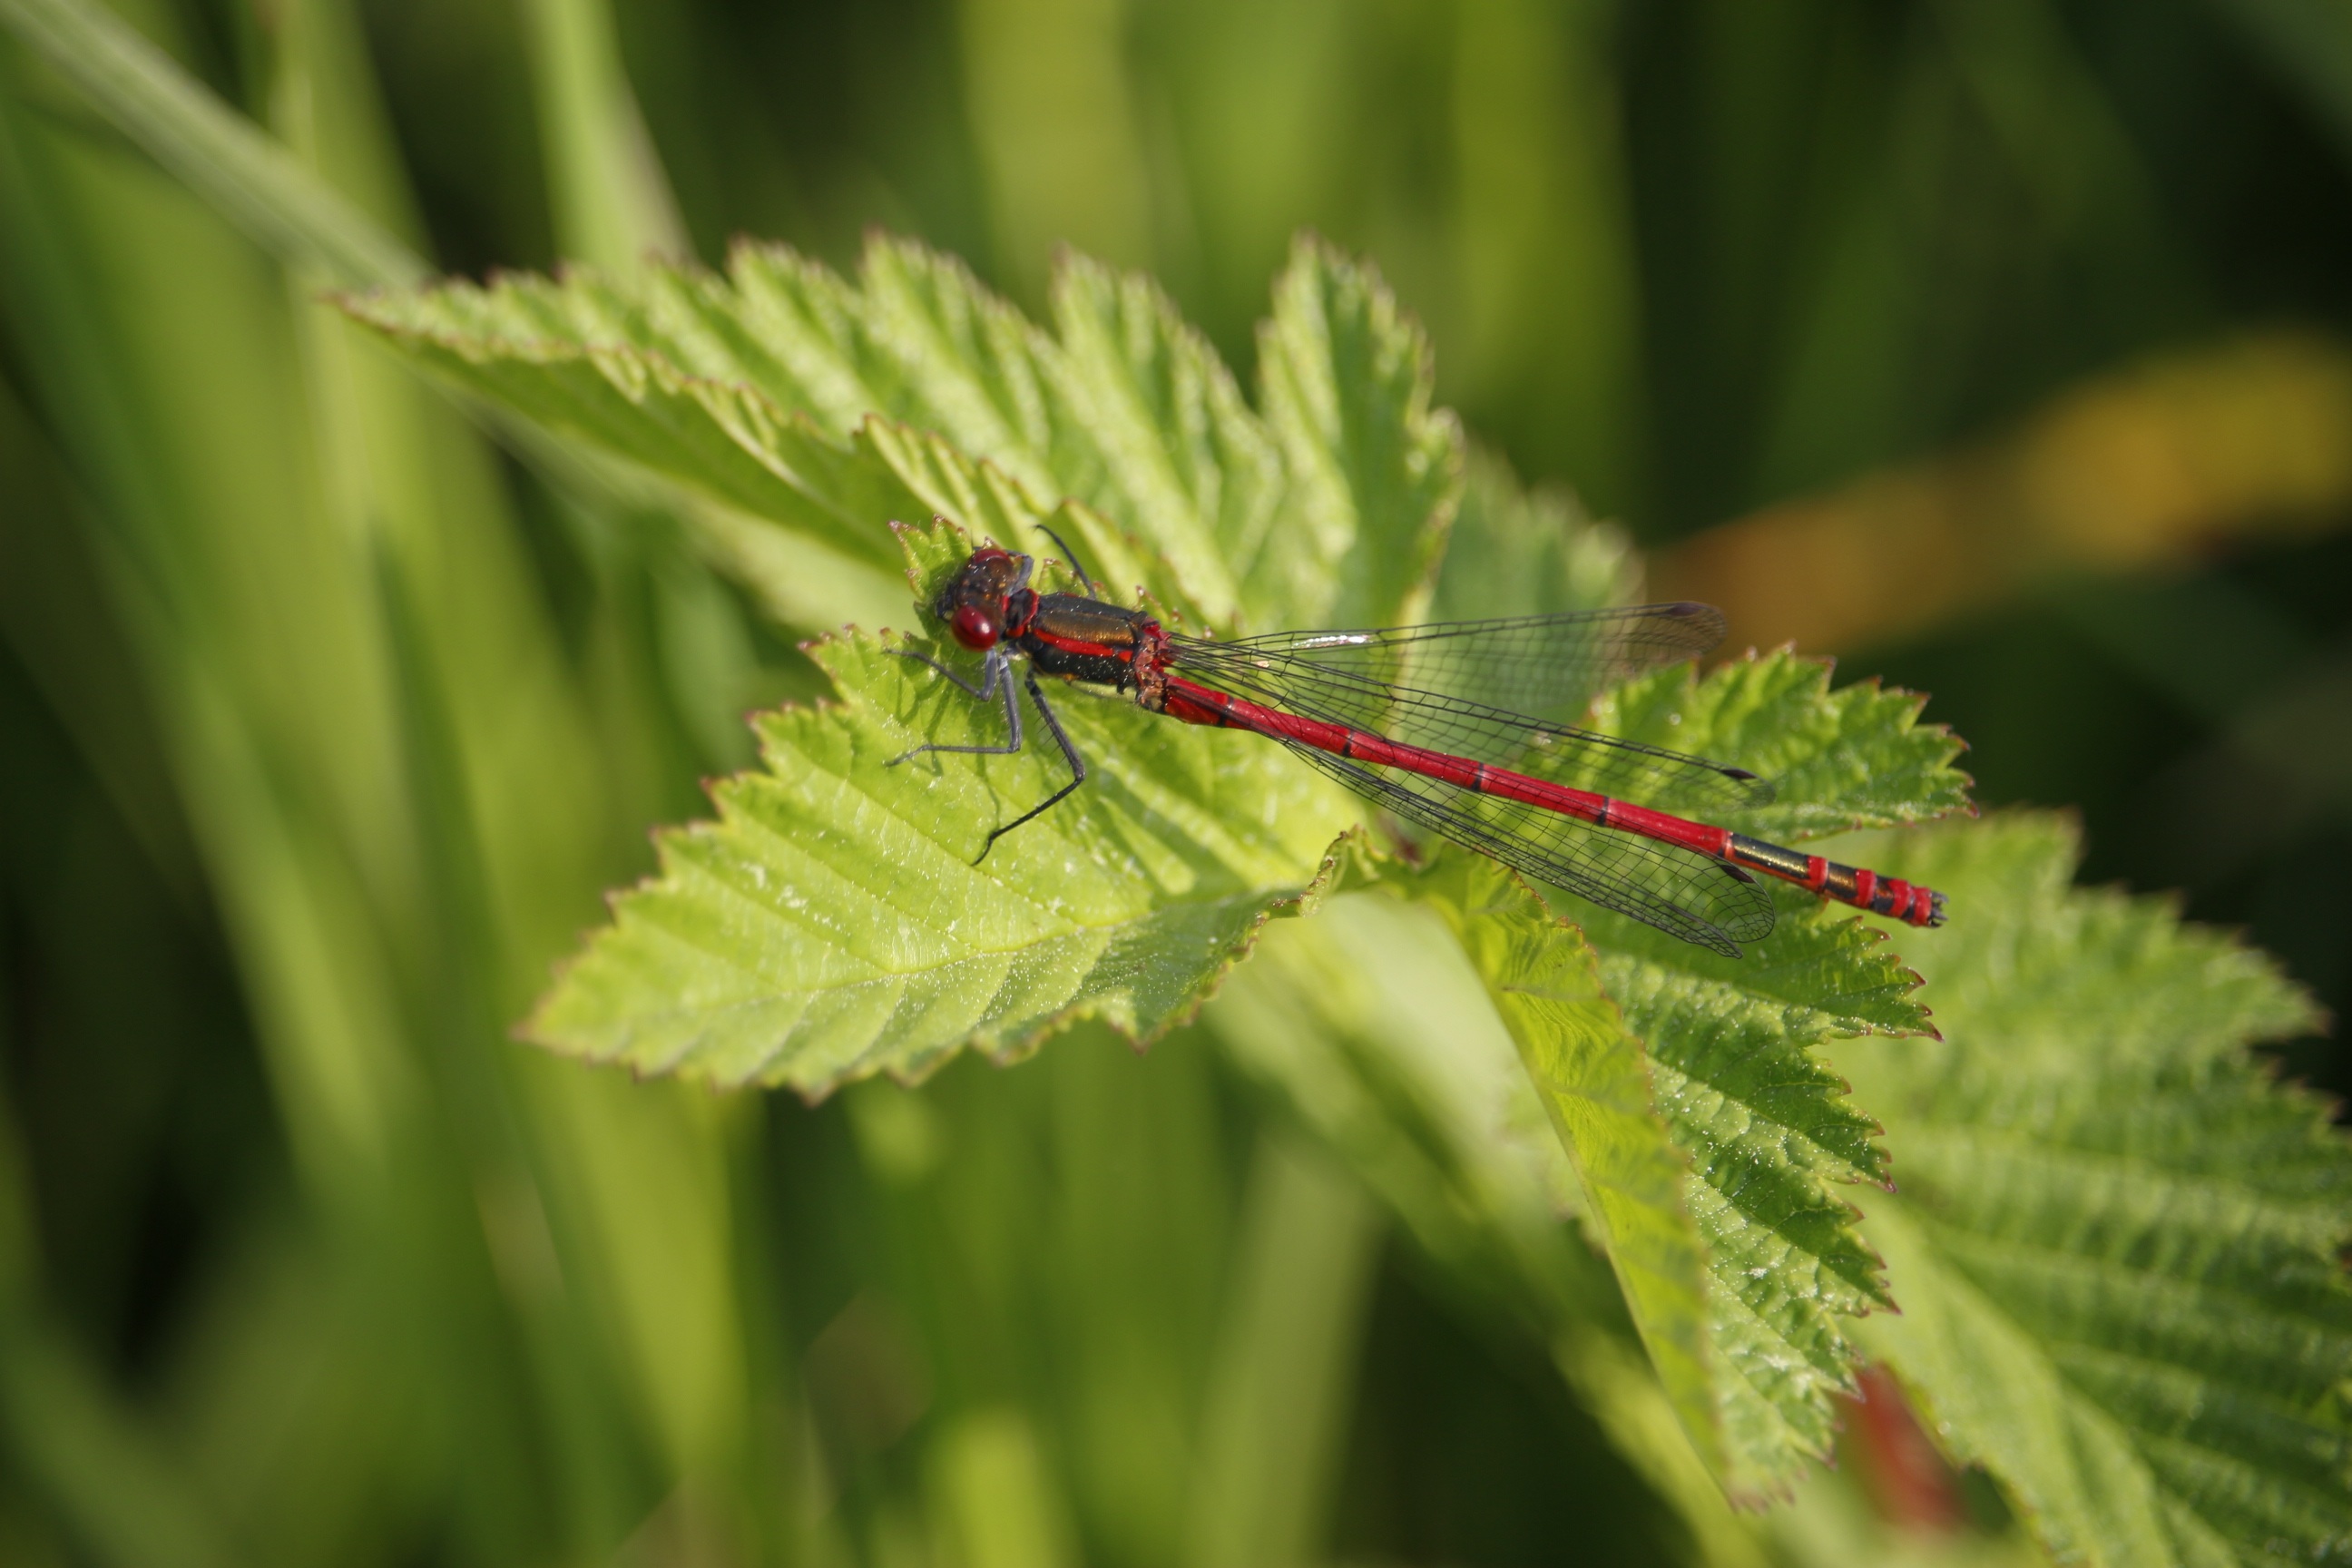
nature, photography, meadow, leaf, animal, river, pond, green, red, insect, macro, close, flora, fauna, invertebrate, close up, leaves, dragonfly, wetland, bach, damselfly, riverside, macro photography, arthropod, halm, meadow grass, blades of grass, aue, plant stem, dragonflies and damseflies, net winged insects